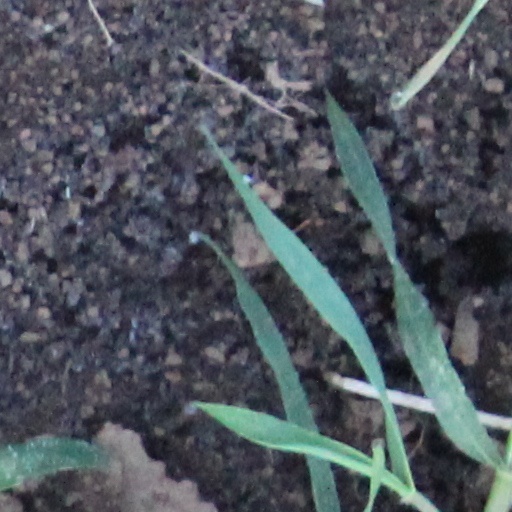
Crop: wheat